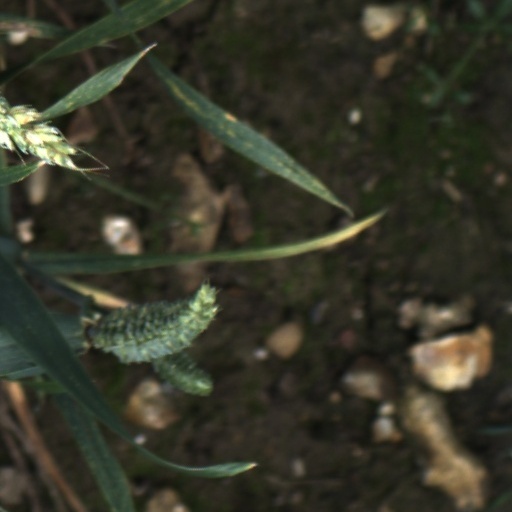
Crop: wheat